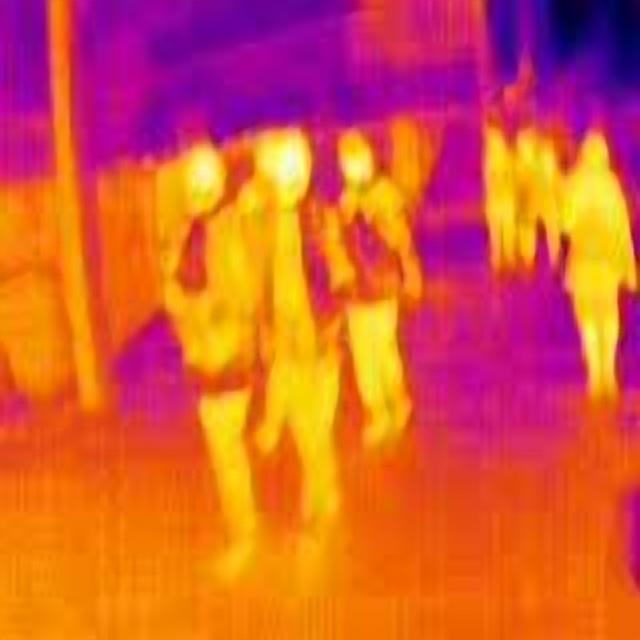
Detected objects:
label: person
label: person
label: person
label: person
label: person
label: person
label: person